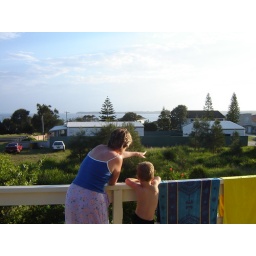
kangaroos browsing in front of the beach house - 2